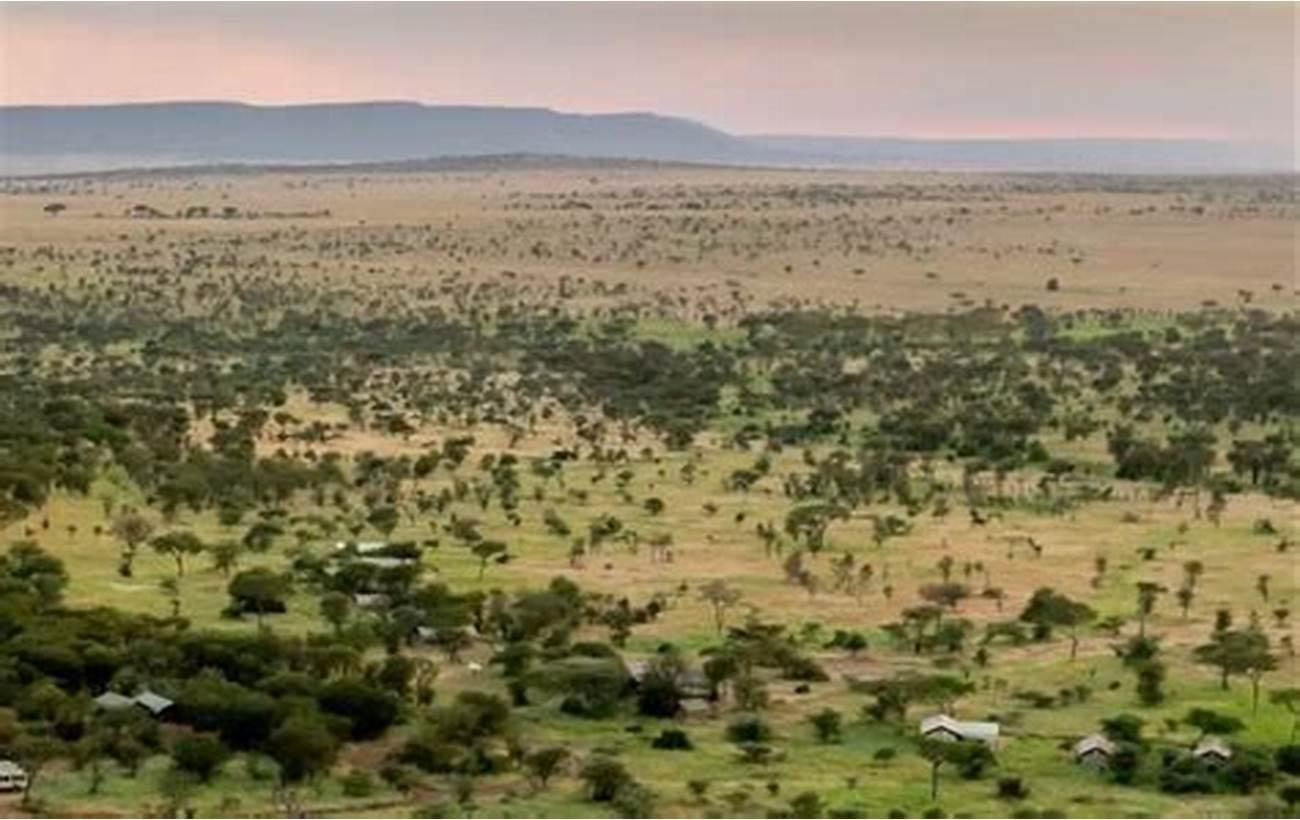
Milima, miteremko mikali na ya kawaida, bonde tambarare kubwa lenye nyasi fupi vichaka vidogovidogo pamoja na miti ya aina mbalimbali yenye majani ya rangi ya kijani kibichi.